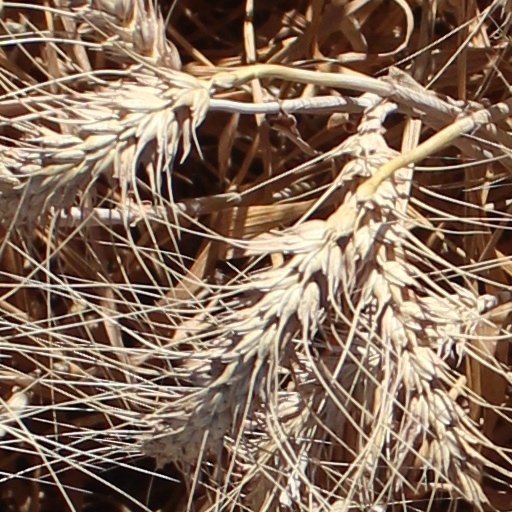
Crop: wheat